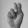
ASL letter: N